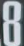
Number: 8